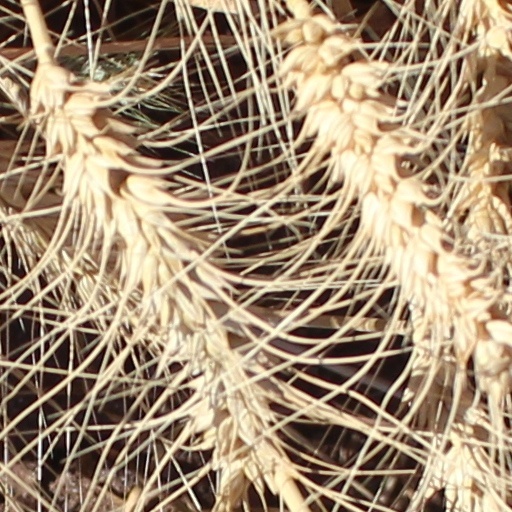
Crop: wheat